2013 WAFF Championship

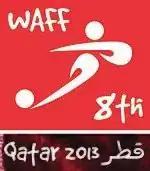

The 2013 West Asian Football Federation Championship (marketed as Qatar 2013) was the 8th WAFF Championship, an international tournament for member nations of the West Asian Football Federation. The tournament was hosted by Qatar from 25 December 2013 to 7 January 2014 and the host country won the tournament for the first time. The 2012 champions, Syria, did not defend their title.